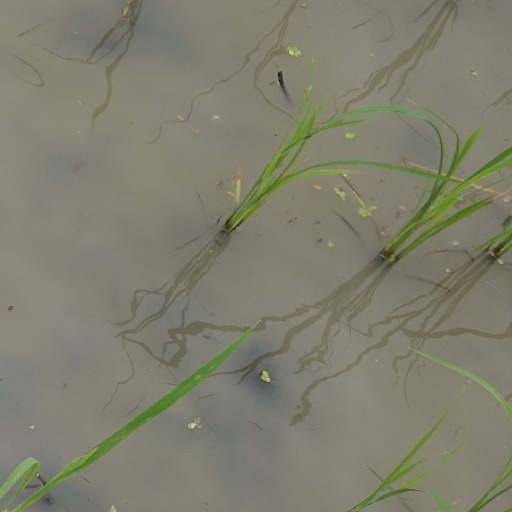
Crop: rice